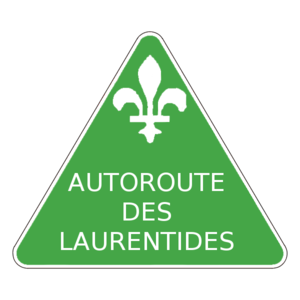
Ancien panneau de l'autoroute des Laurentides.
L’autoroute 15 est une autoroute du Québec. Elle commence à la frontière américaine à Saint-Bernard-de-Lacolle comme le prolongement de l'Interstate 87 et se termine à Sainte-Agathe-des-Monts sur la Route 117. Elle a une longueur de 163 km, dont 4 km partagés avec l'autoroute 40 sur l'Île de Montréal. La portion au nord de l'autoroute 40 fait partie de la route Transcanadienne. Elle est accompagnée de deux routes pour la majorité de son tracé. D'abord, en Montérégie, la route 217 lui est parallèle tandis que la route 117, suit la portion Autoroute des Laurentides. Ces deux routes peuvent aussi servir d'alternative lors de fermeture importante.